2009 Italian Grand Prix

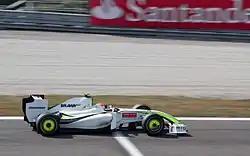
Rubens Barrichello in the Brawn BGP 001

The 2009 Italian Grand Prix (formally the Formula 1 Gran Premio Santander d'Italia 2009) was a Formula One motor race held on 13 September 2009 at the Autodromo Nazionale di Monza, Monza, Italy. It was the 13th race of the 2009 Formula One World Championship. It was contested over 53 laps.